Alice Motion

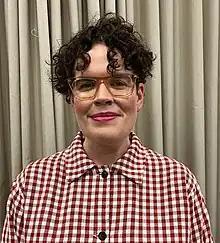
Motion in October 2022

Alice Elizabeth Motion (born Alice Williamson, 28 October 1984) is a British chemist, science communicator, and associate professor at the School of Chemistry, University of Sydney. They are the founder of the Breaking Good project which encourages high school and undergraduate students to take part in research that can benefit human health. In 2018, the Breaking Good project was a finalist on the Google.org Impact Challenge.